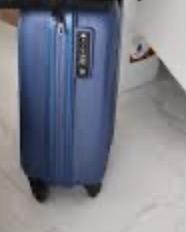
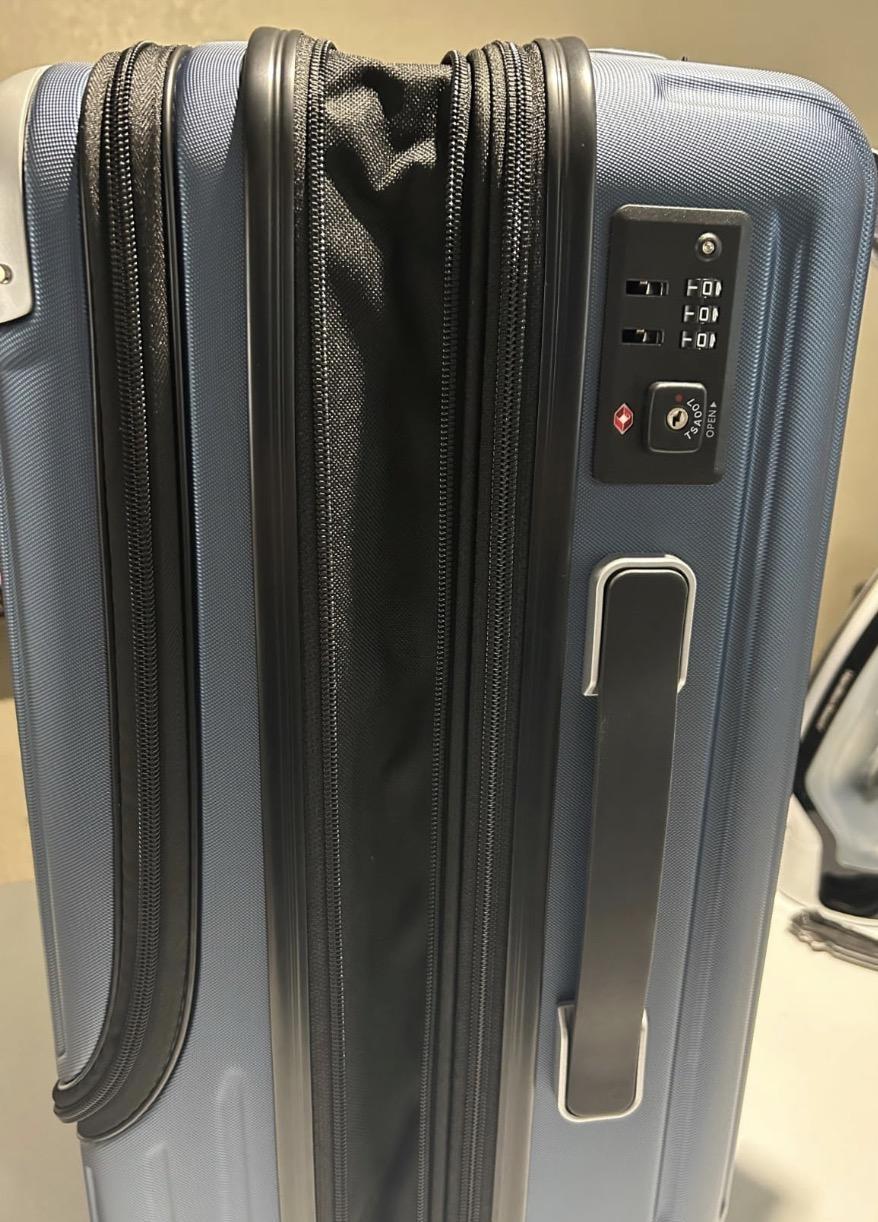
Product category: items_tea
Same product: no